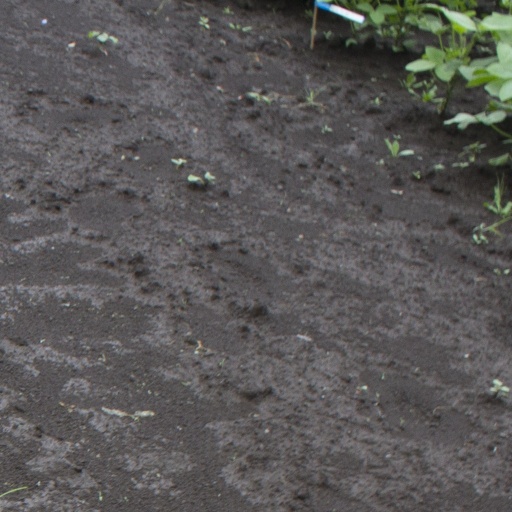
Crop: soybean